Laila Stien

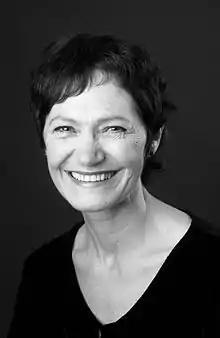

Laila Stien (born 16 May 1946) is a Norwegian novelist, poet, author of children's literature and translator from Hemnes Municipality.